Electronic warfare

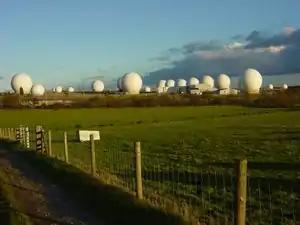
RAF Menwith Hill, a large ECHELON site in the United Kingdom, and part of the UK-USA Security Agreement

Electronic warfare support (ES) is a subdivision of EW involving actions taken by an operational commander or operator to detect, intercept, identify, locate, and/or localize sources of intended and unintended radiated electromagnetic (EM) energy. These Electronic Support Measures (ESM) aim to enable immediate threat recognition focuses on serving military service needs even in the most tactical, rugged, and extreme environments. This is often referred to as simply reconnaissance, although today, more common terms are intelligence, surveillance and reconnaissance (ISR) or intelligence, surveillance, target acquisition, and reconnaissance (ISTAR). The purpose is to provide immediate recognition, prioritization, and targeting of threats to battlefield commanders.